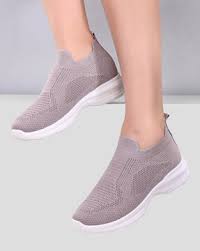
Label: Sneaker